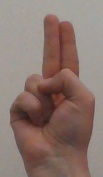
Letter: taa